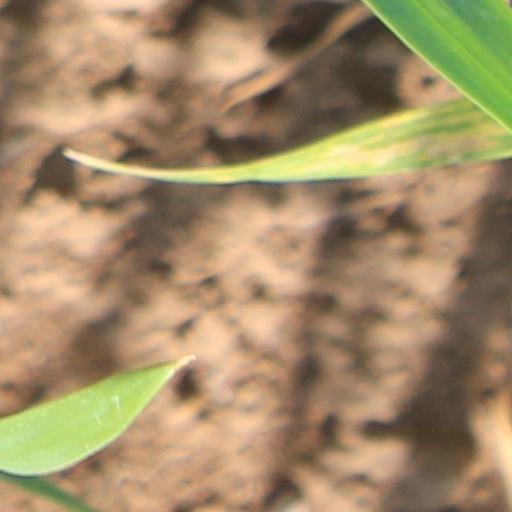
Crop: wheat